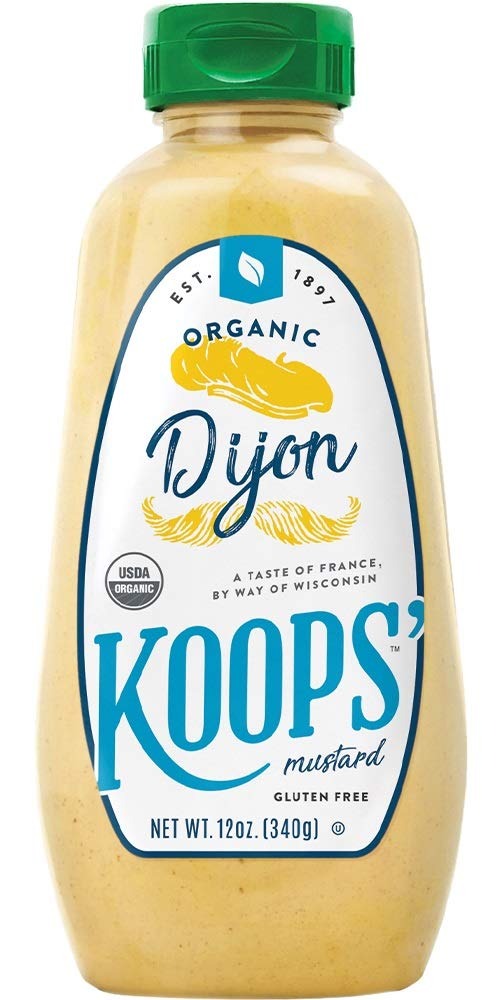
Item Name: Koops' Organic Dijon Mustard, 12 oz. Bottle, 12-Pack
Value: 12.0
Unit: Count

Price: 68.49